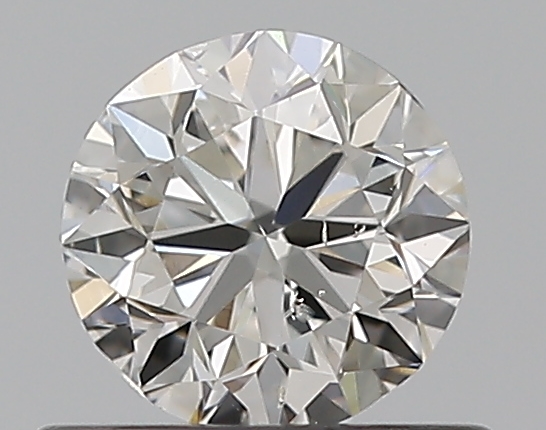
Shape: round
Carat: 0.5
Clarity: SI2
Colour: H
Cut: VG
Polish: EX
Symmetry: GD
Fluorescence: N
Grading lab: GIA
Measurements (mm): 4.93 x 5.01 x 3.18